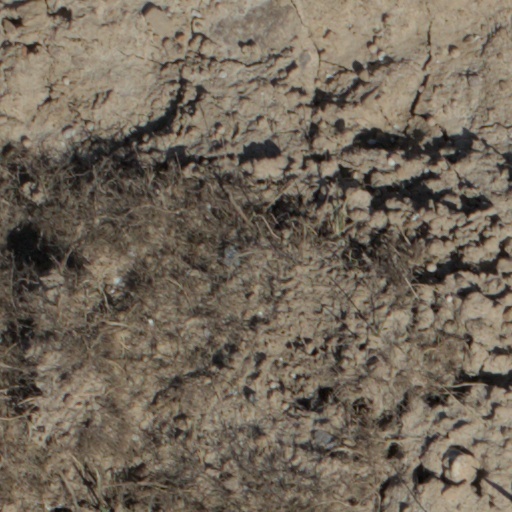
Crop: wheat